New Forest pony

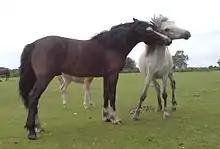
Stallion engaging in courtship behaviour with a mare near Homlsley Camp

In the past, smaller ponies were used as pit ponies. Today the New Forest pony and related crossbreeds are still the "working pony of choice" for local farmers and commoners, as their sure-footedness, agility, and sound sense will carry them (and their rider) safely across the varied and occasionally hazardous terrain of the open Forest, sometimes at great speed, during the autumn drifts. New Forest ponies also are used today for gymkhanas, show jumping, cross-country, dressage, driving, and eventing.